Storm (Stewart novel)

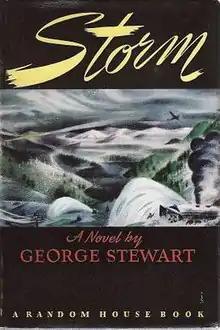
First edition (publ. Random House)

Storm is a novel written by George Rippey Stewart and published in 1941. The book became a best-seller and helped lead to the naming of tropical cyclones worldwide, even though the titular storm is extratropical. The book is divided into twelve chapters: one chapter for each day of the storm's existence.